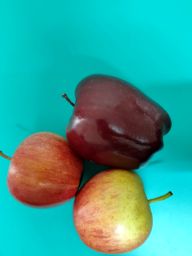
Fruit: Apple
Quality: Good